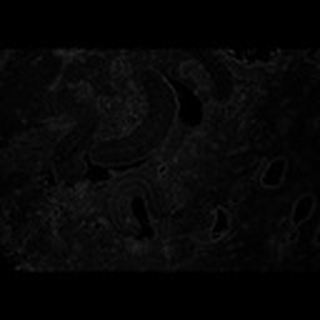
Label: cotton_army_worm